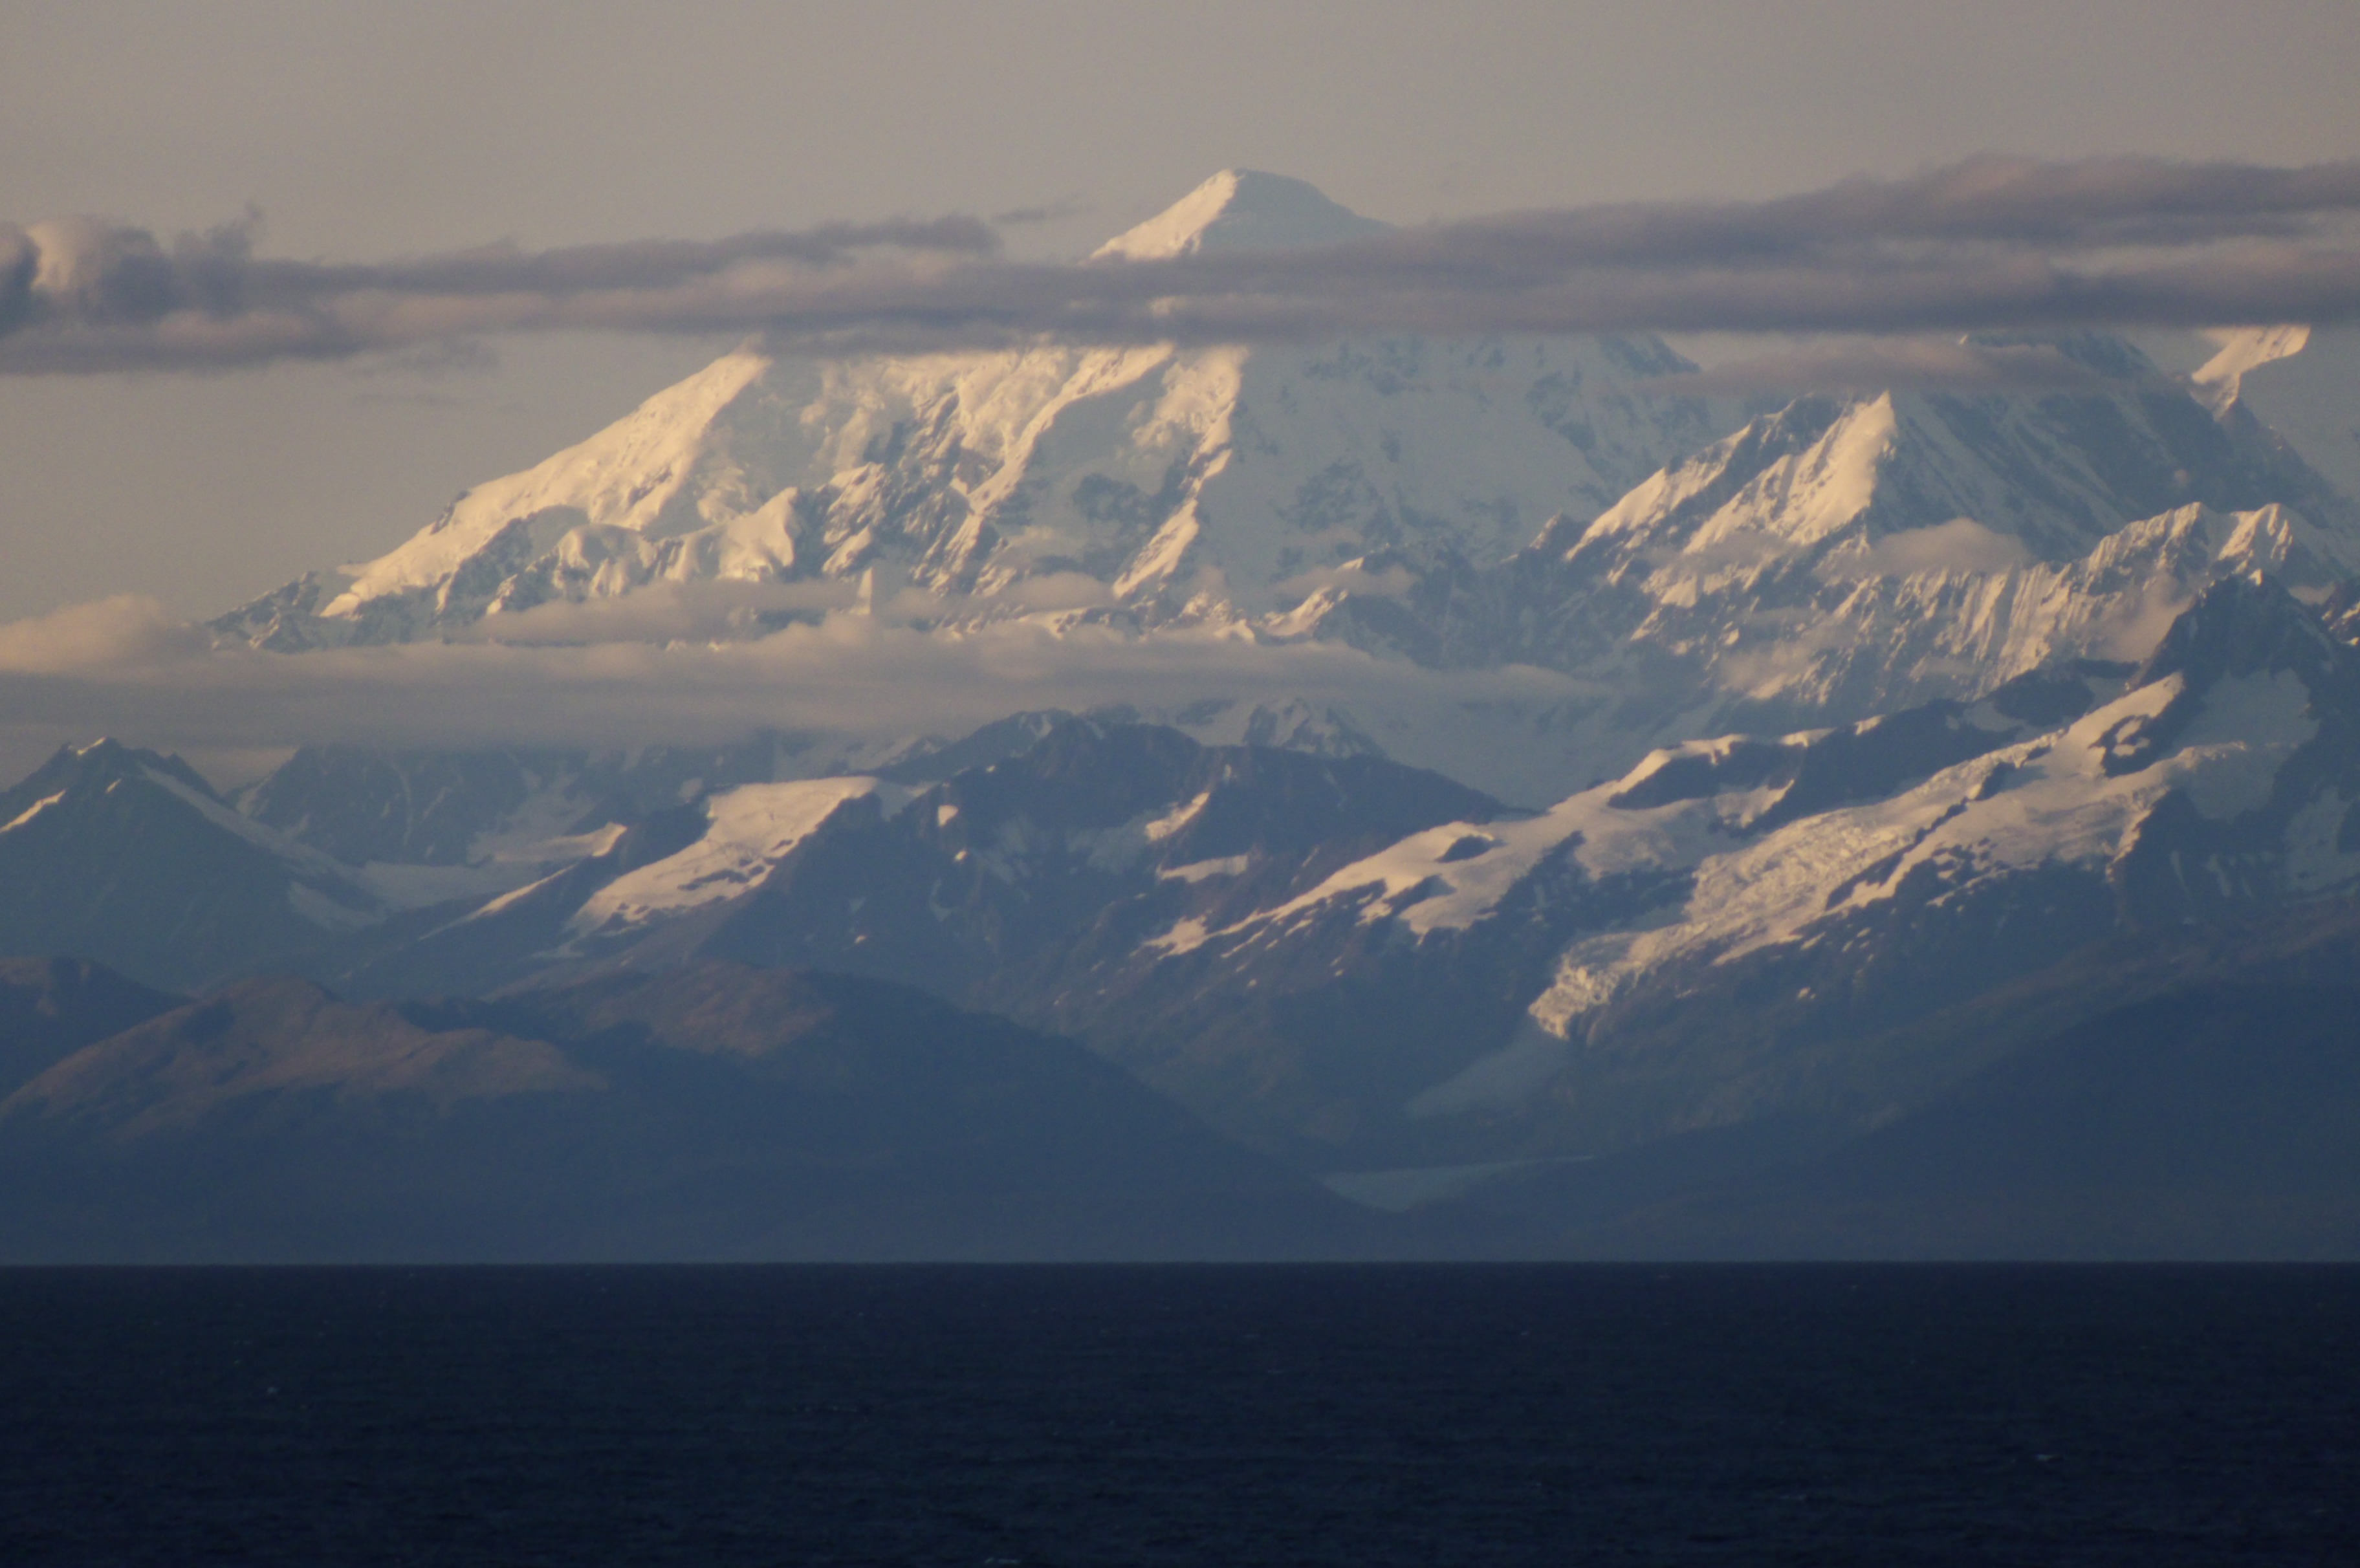
sea, ocean, horizon, mountain, snow, cloud, sunrise, morning, lake, dawn, mountain range, dusk, reflection, usa, fjord, arctic, mountains, pacific, fell, alaska, loch, landform, geographical feature, atmospheric phenomenon, mountainous landforms, glacial landform